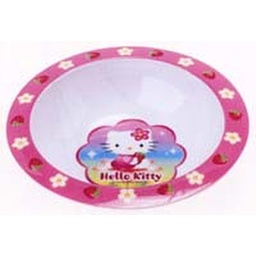
Hello Kitty bowl or plate by Sanrio. (9/03) Size: 6-1/4&amp;quot; x 1-1/2&amp;quot;(bowl), 8-3/4&amp;quot; x 1/2&amp;quot;(plate)